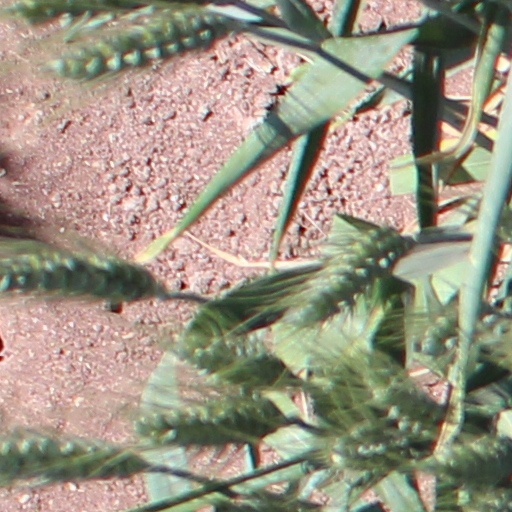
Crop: wheat